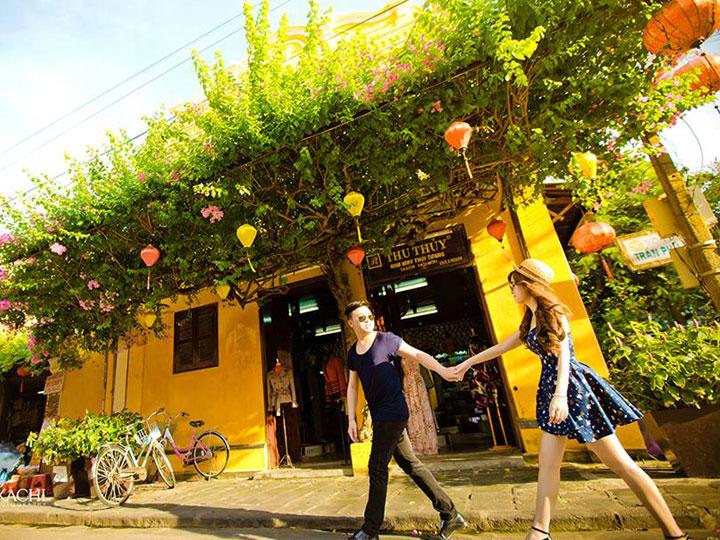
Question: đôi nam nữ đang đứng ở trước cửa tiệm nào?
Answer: cửa tiệm thu thuy